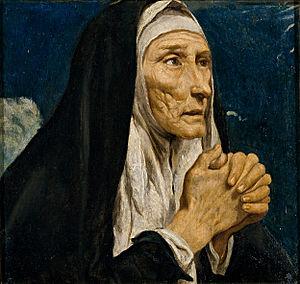
Monique, connue sous l'appellation de sainte Monique, née en c. 332 à Thagaste dans l'Empire romain et décédée en 387 à Ostie, est une chrétienne d'origine berbère. Son fils, Augustin, un des plus grands théologiens chrétiens, lui a rendu un vibrant hommage, particulièrement dans ses Confessions, ouvrage qui reste la principale source d'information biographique à son sujet. Reconnue sainte par l'Église catholique romaine et l'Église orthodoxe, elle est fêtée le 27 août, veille de la fête de son fils. Toutefois, en Wallonie, elle est fêtée le 4 mai.